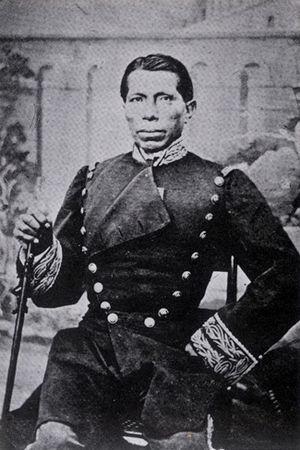
Ferdinand Maximilien de Habsbourg-Lorraine, né à Vienne le 6 juillet 1832 et mort fusillé au Cerro de las Campanas à Santiago de Querétaro le 19 juin 1867, est un archiduc d'Autriche, prince royal de Hongrie et de Bohême, devenu empereur du Mexique sous le nom de Maximilien Iᵉʳ en 1864. Frère cadet de l'empereur d'Autriche François-Joseph Iᵉʳ, il épouse en 1857 la princesse Charlotte de Belgique.
Tomás Mejía, était un général de division mexicain, d'origine indigène. Mejía, conservateur et catholique passa au service de Ferdinand Maximilian Joseph, empereur du Mexique.